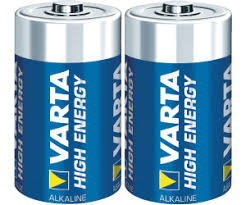
Waste category: battery